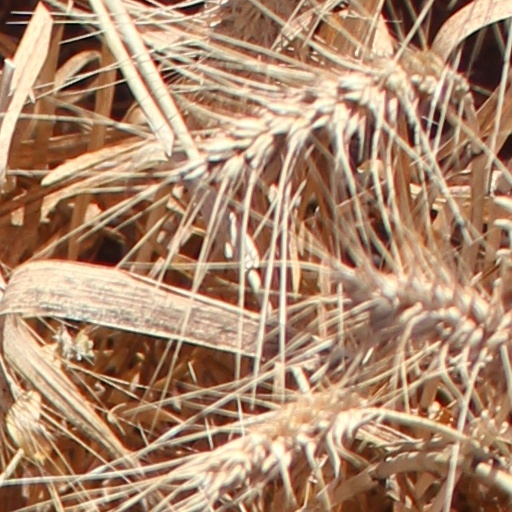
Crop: wheat